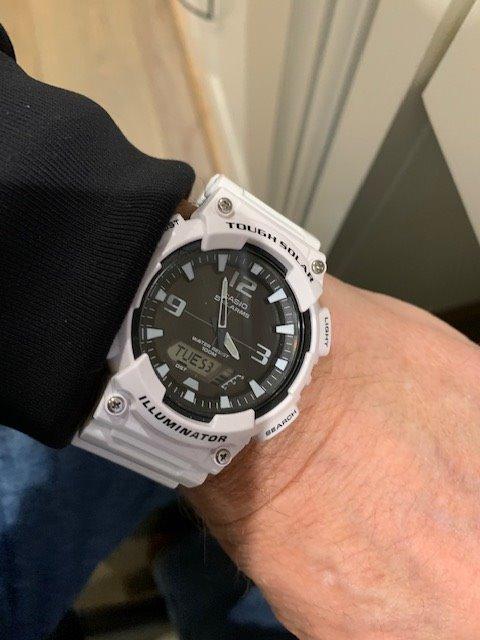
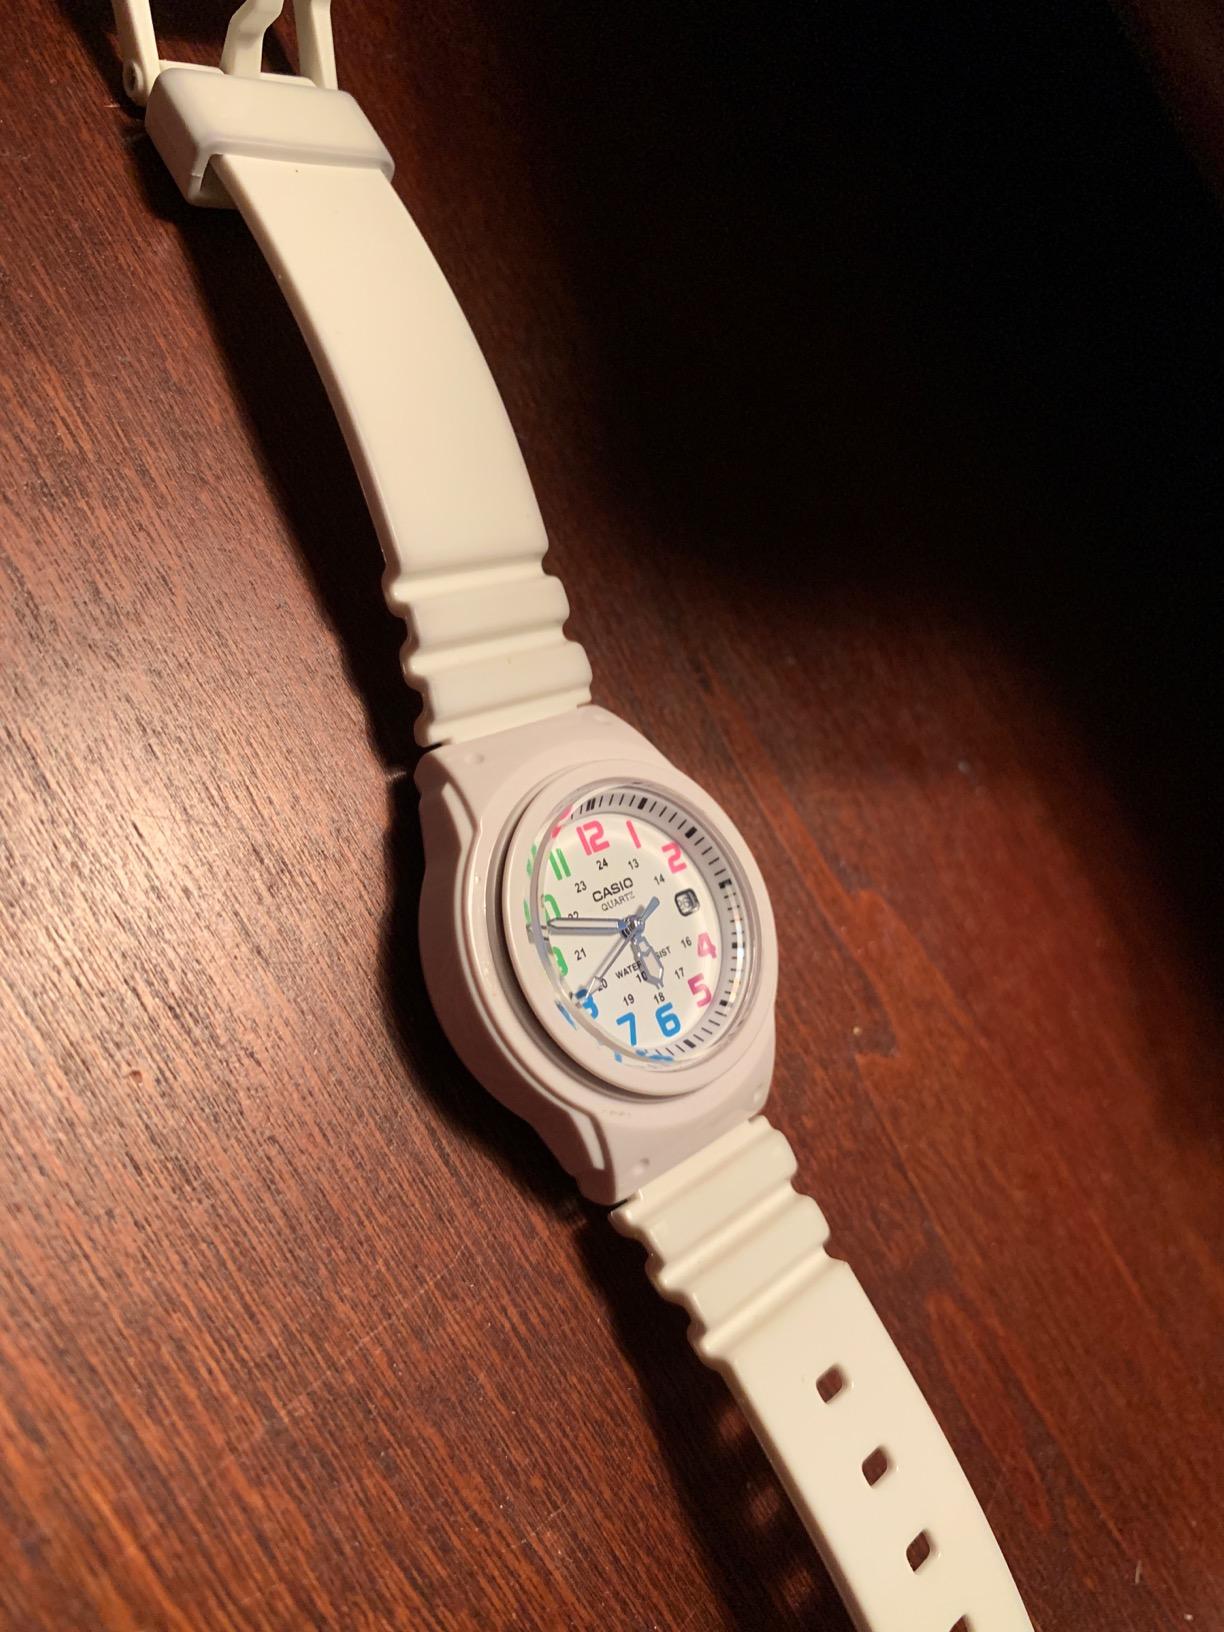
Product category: accessories_watch
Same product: no